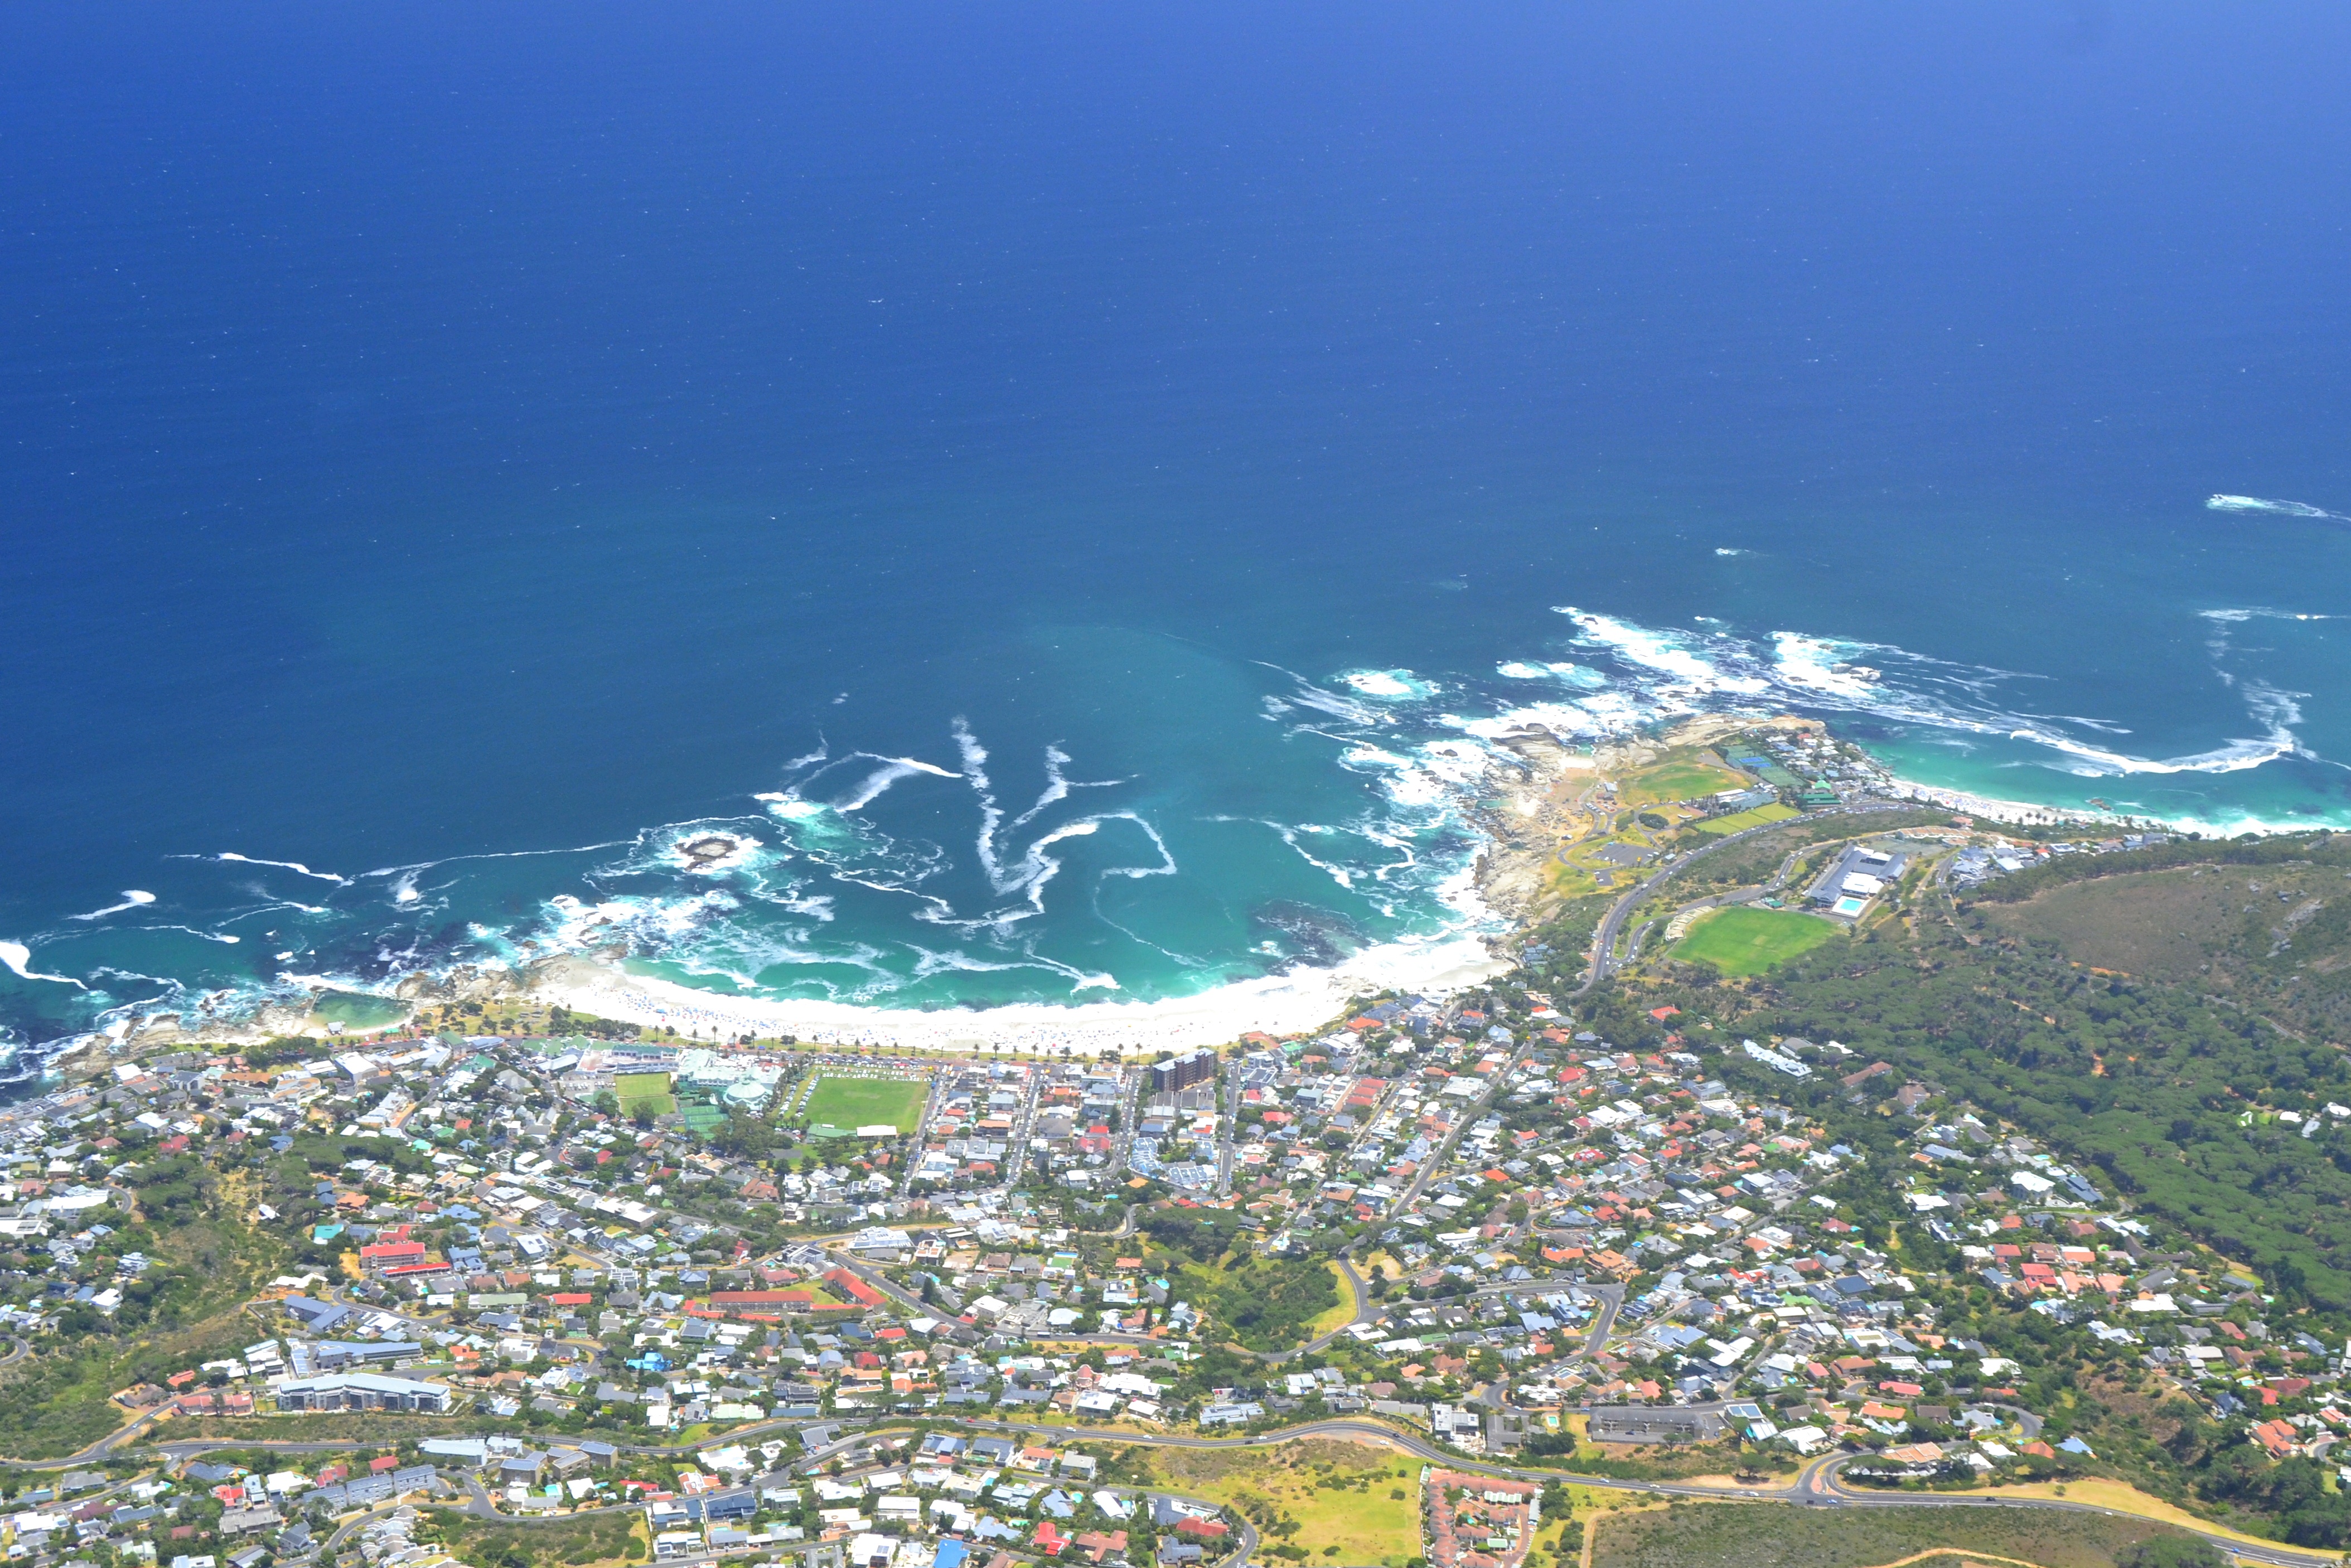
sea, coast, ocean, bay, coral reef, cape, landform, bird's eye view, aerial photography